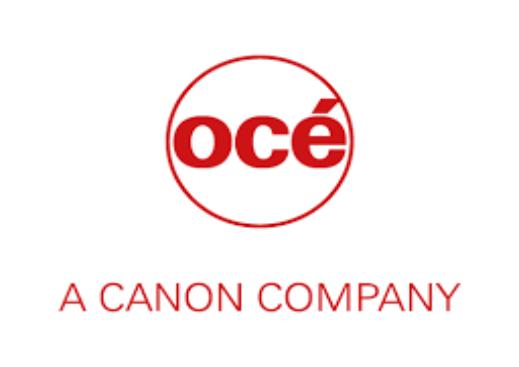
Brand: Canon
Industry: Electronic